Pittsburgh History and Landmarks Foundation

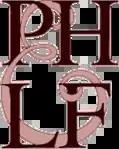

The Pittsburgh History & Landmarks Foundation (PHLF) is a nonprofit organization founded in 1964 to support the preservation of historic buildings and neighborhoods in Pittsburgh, Pennsylvania, United States.